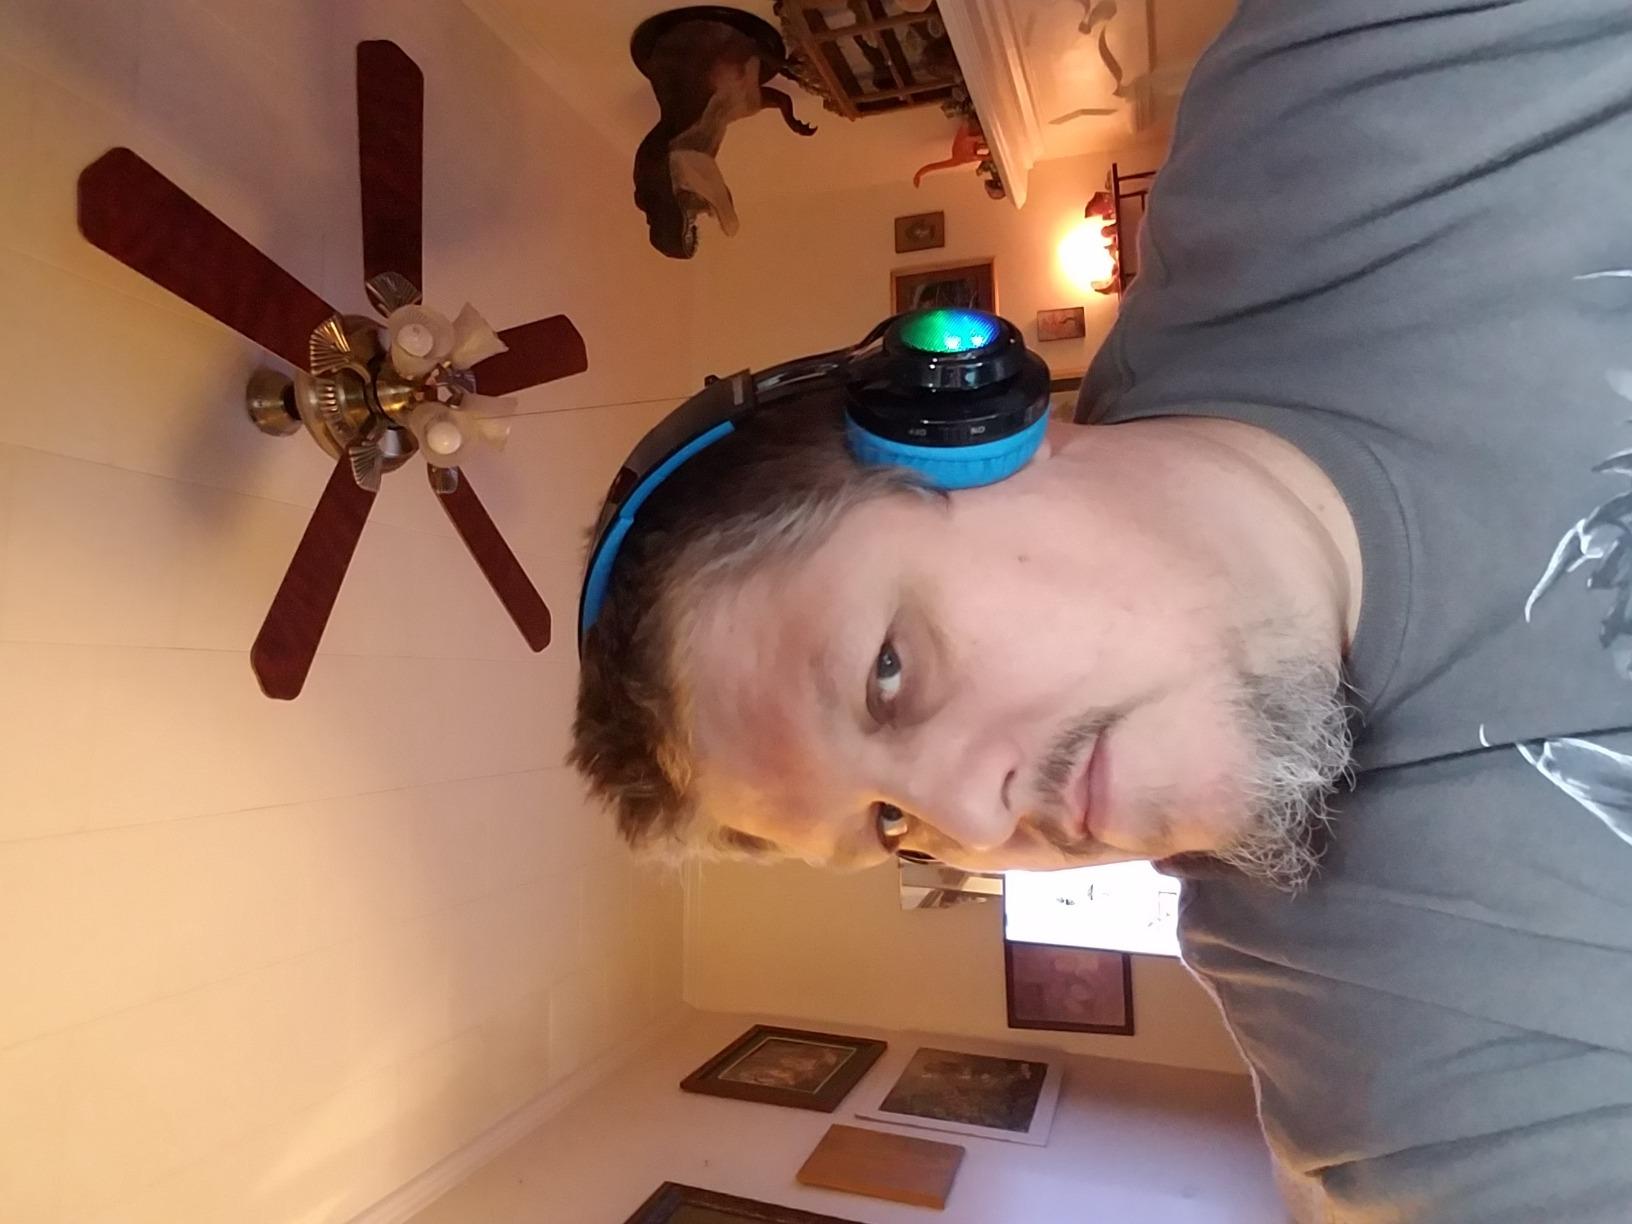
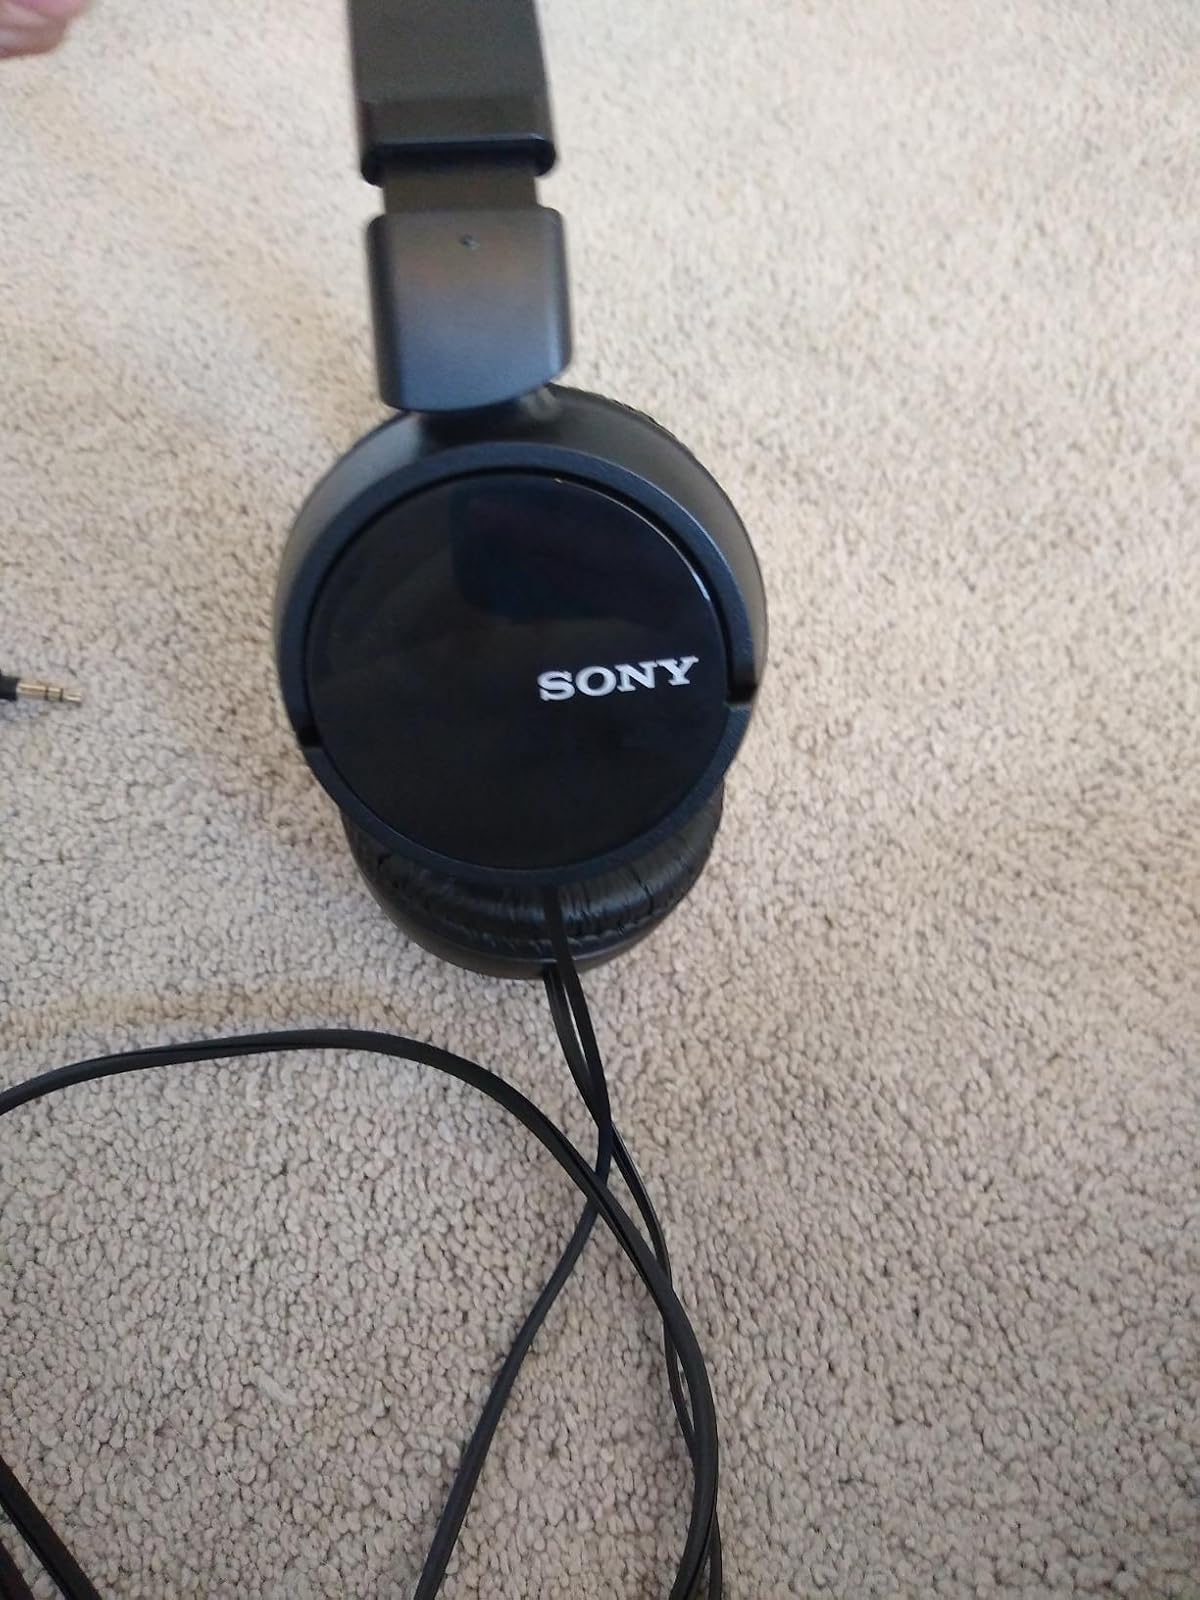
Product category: headphones
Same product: no